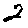
Label: 2